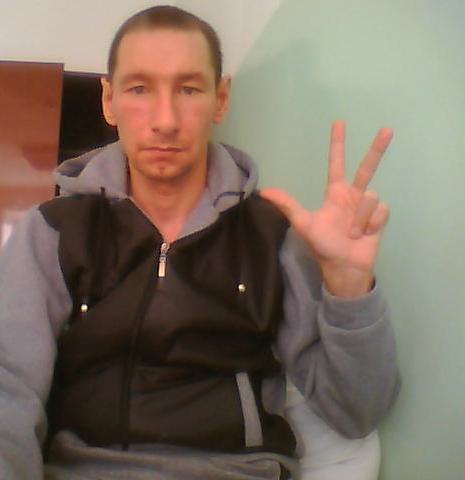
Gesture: three2